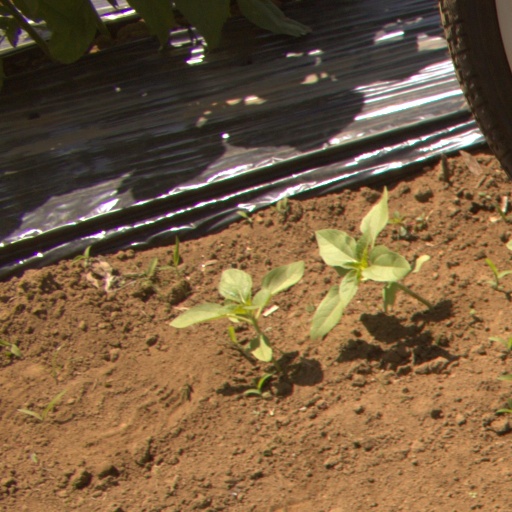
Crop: Jerusalem artichoke